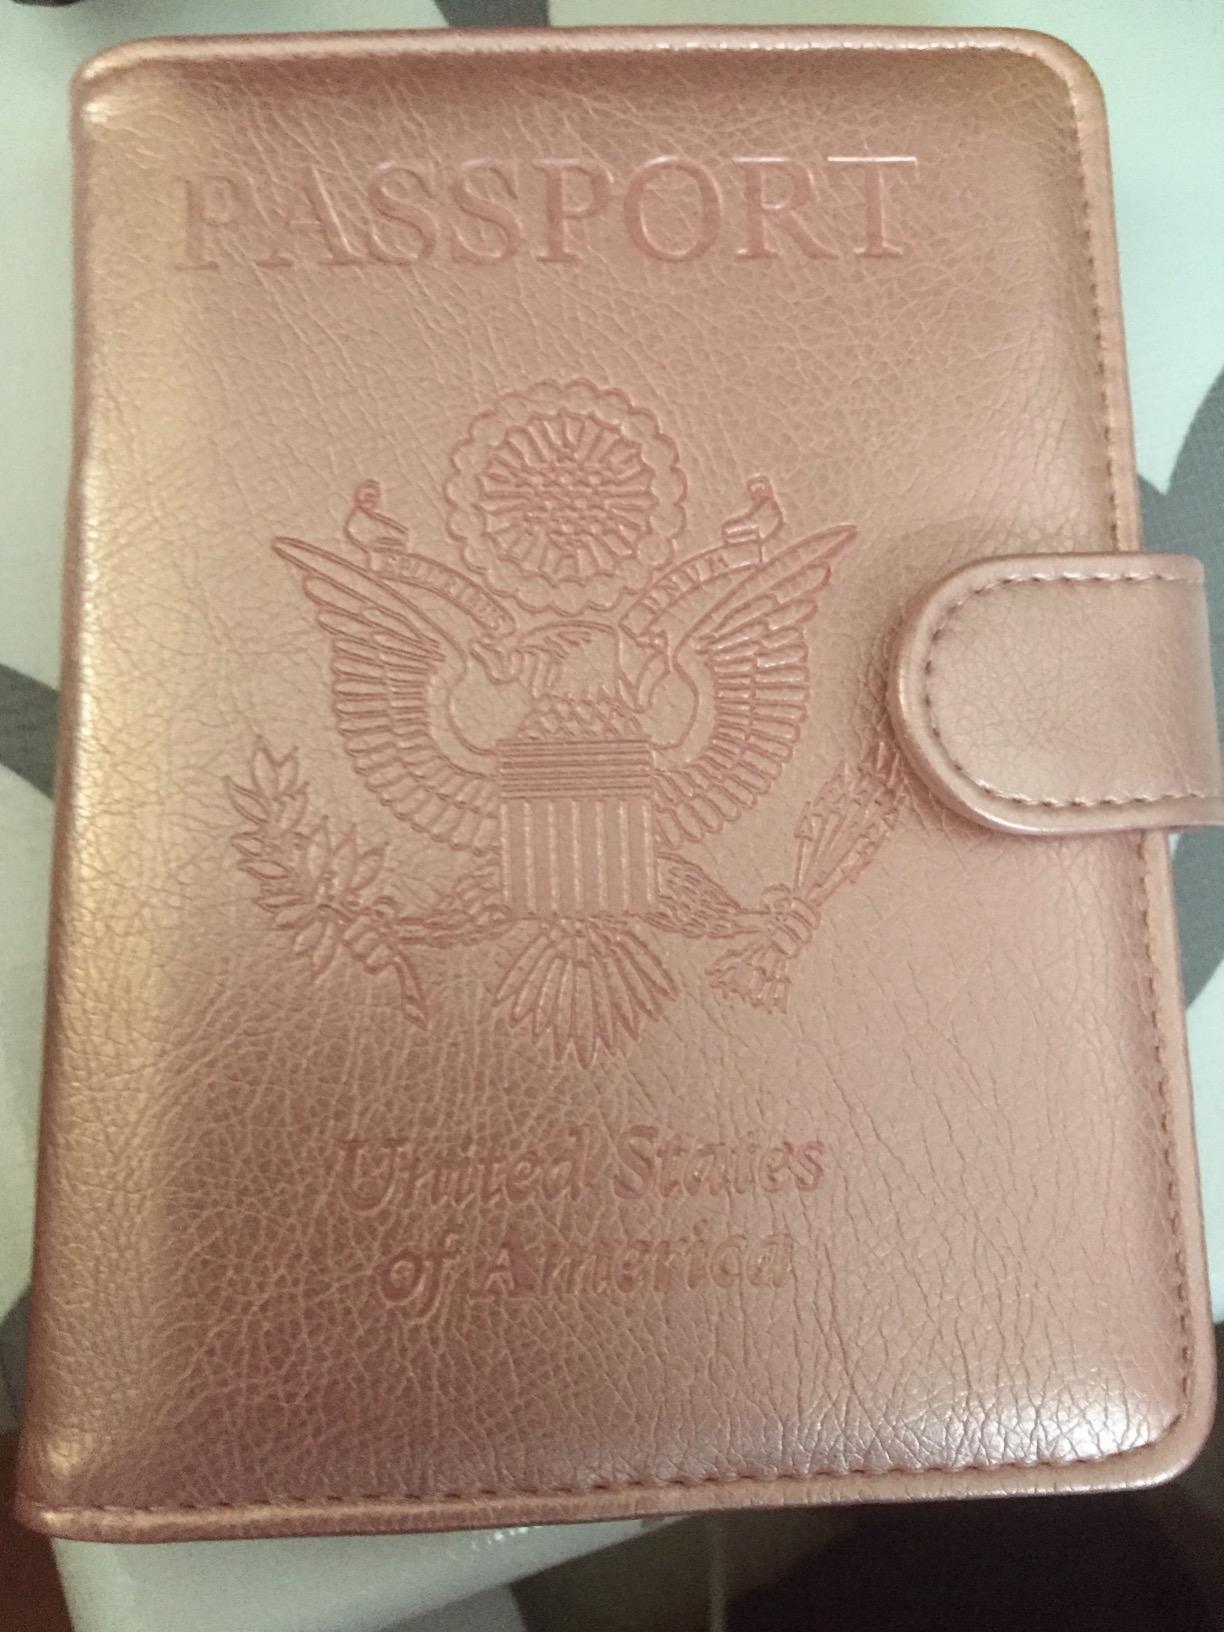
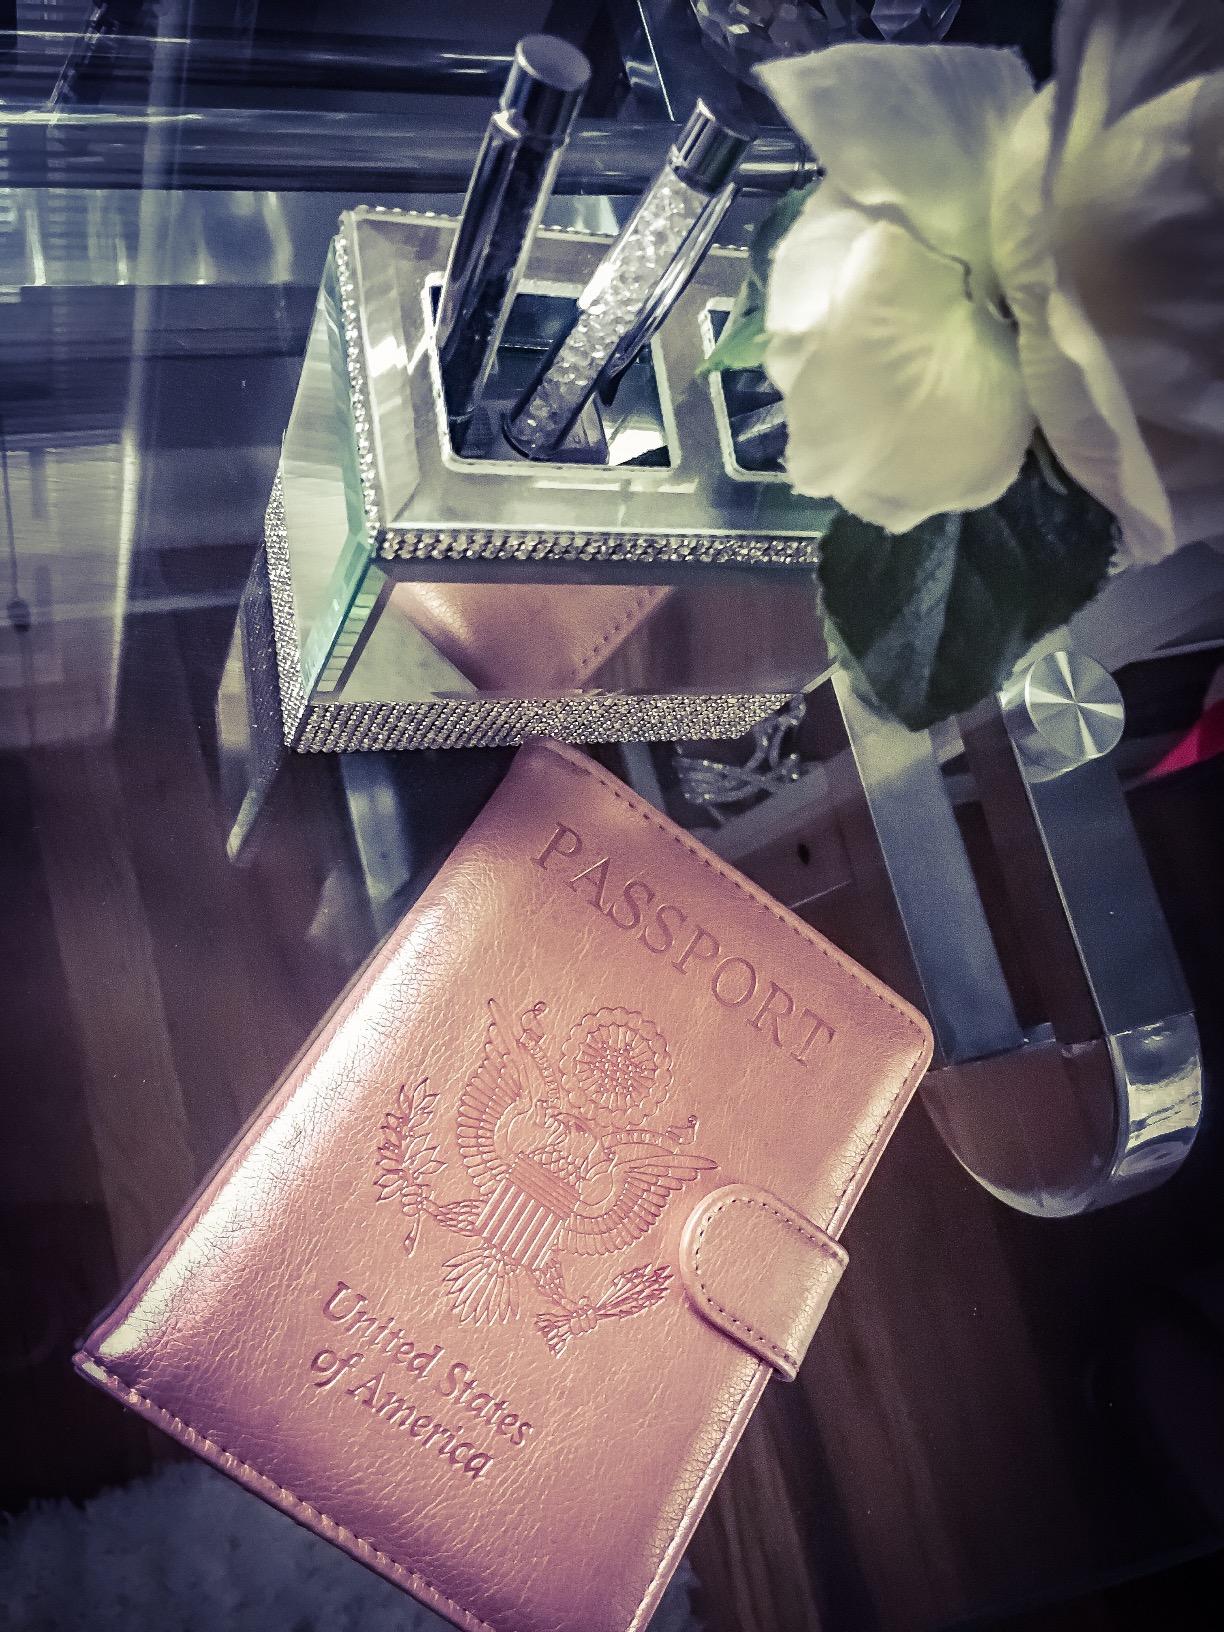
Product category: accessories_wallet
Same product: yes